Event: Nepal Earthquake
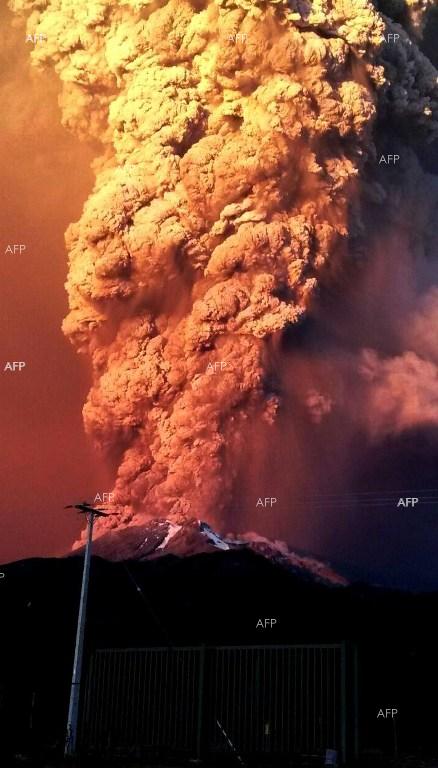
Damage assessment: no_damage